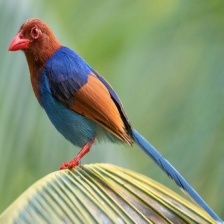
Species: SRI LANKA BLUE MAGPIE
Scientific name: UROCISSA ORNATA
ImageNet parent category: magpie